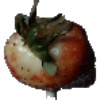
Label: Strawberry 1